Automation technician

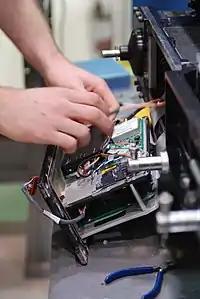
A US armed forces robotics repair technician working on a mine-clearing robot

Experienced automation technicians with advanced training may become specialists or troubleshooters who help other technicians diagnose difficult problems, or work with engineers in designing equipment and developing maintenance procedures. Automation technicians with leadership ability also may eventually become maintenance supervisors or service managers. Due to the highly specialized skills and knowledge required, there are many opportunities available to automation technicians in the service sector where there is a great demand for contract and sub-contract work with smaller manufacturing and distribution companies. Some experienced automation technicians open their own design, installation and maintenance companies. They can also become wholesalers or retailers of automation equipment, including inside and outside sales of automation equipment and systems.